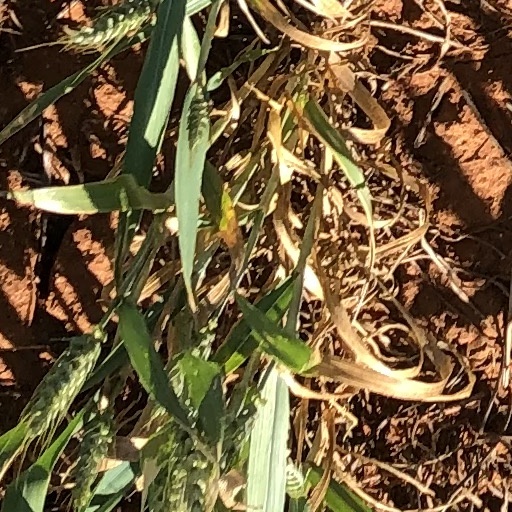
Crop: wheat